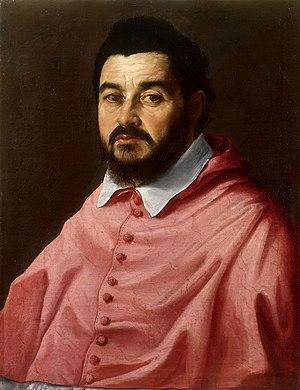
Giacomo Sannesio est un cardinal italien du début du XVIIᵉ siècle.
La Conversion de saint Paul est une œuvre de Caravage dont l'artiste réalise deux versions successives sur commande du trésorier pontifical Tiberio Cerasi. La première version appartient désormais à la collection privée Odescalchi-Balbi à Rome, tandis que la seconde version est installée depuis l'origine dans la chapelle Cerasi de l'église Santa Maria del Popolo de Rome. Afin de les distinguer, il est souvent fait mention du tableau « Balbi » pour désigner la première œuvre tandis que la seconde est désignée simplement sous le nom de Conversion de saint Paul, ou parfois du tableau « Cerasi ».